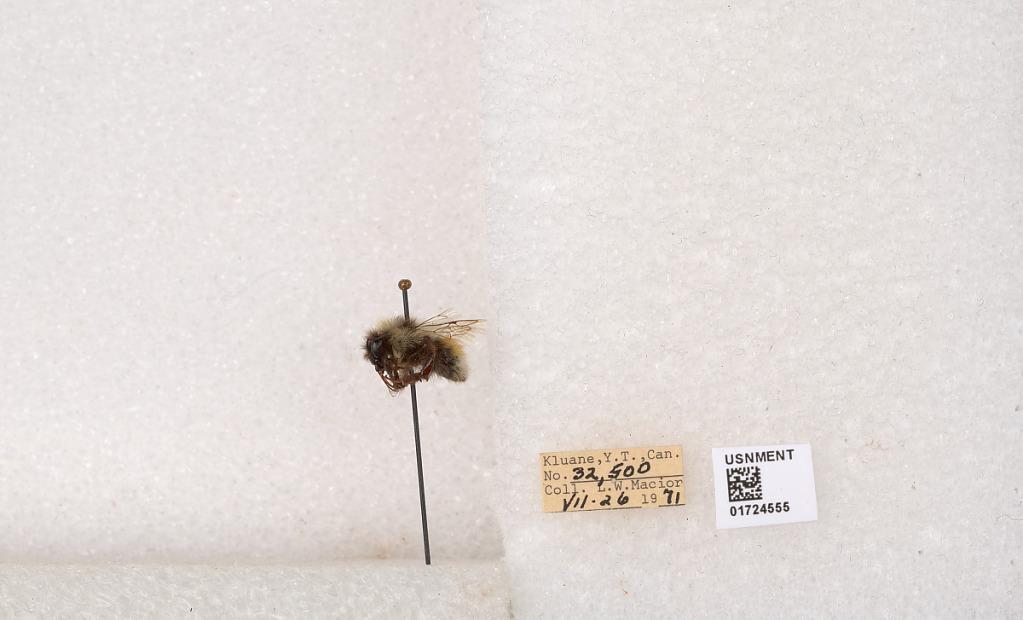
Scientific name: Bombus (Pyrobombus) sylvicola Kirby
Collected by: L. Macior
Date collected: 1971-7-26
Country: Canada
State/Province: Yukon Territory
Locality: Kluane National Park and Reserve
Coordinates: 60.7493, -139.504